Ruben S. Ayala High School

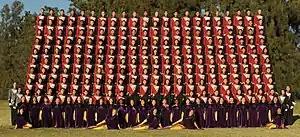

The Ayala Marching Percussion Ensemble and Ayala Concert Percussion Ensemble are nationally recognized winter/indoor performing groups. The Ayala Marching Percussion Ensemble currently competes in the Percussion Scholastic World (PSW) class, while the Ayala Concert Percussion Ensemble currently competed in the Percussion Scholastic Concert World class (PSCW). The Ayala Marching Percussion Ensemble and Ayala Concert Percussion Ensemble both compete in the Southern California Percussion Alliance circuit as well as the Winter Guard International circuit's Percussion Division. In 2007, the Ayala Concert Percussion Ensemble placed first at the 2007 Winter Guard International Percussion World Championships in Dayton, Ohio. One of the music judges gave them a perfect score, which was the first time in Winter Guard International history that a perfect music score had been awarded.